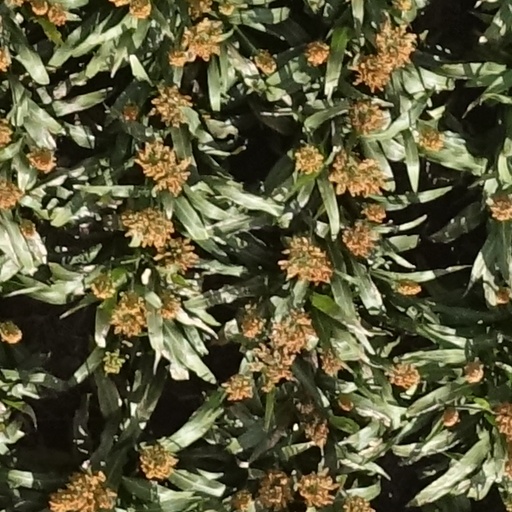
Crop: sorghum